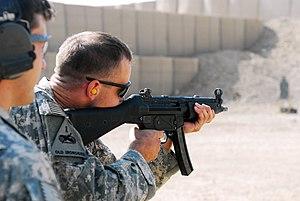
Le HK MP5 est un pistolet-mitrailleur produit par la firme allemande Heckler & Koch.